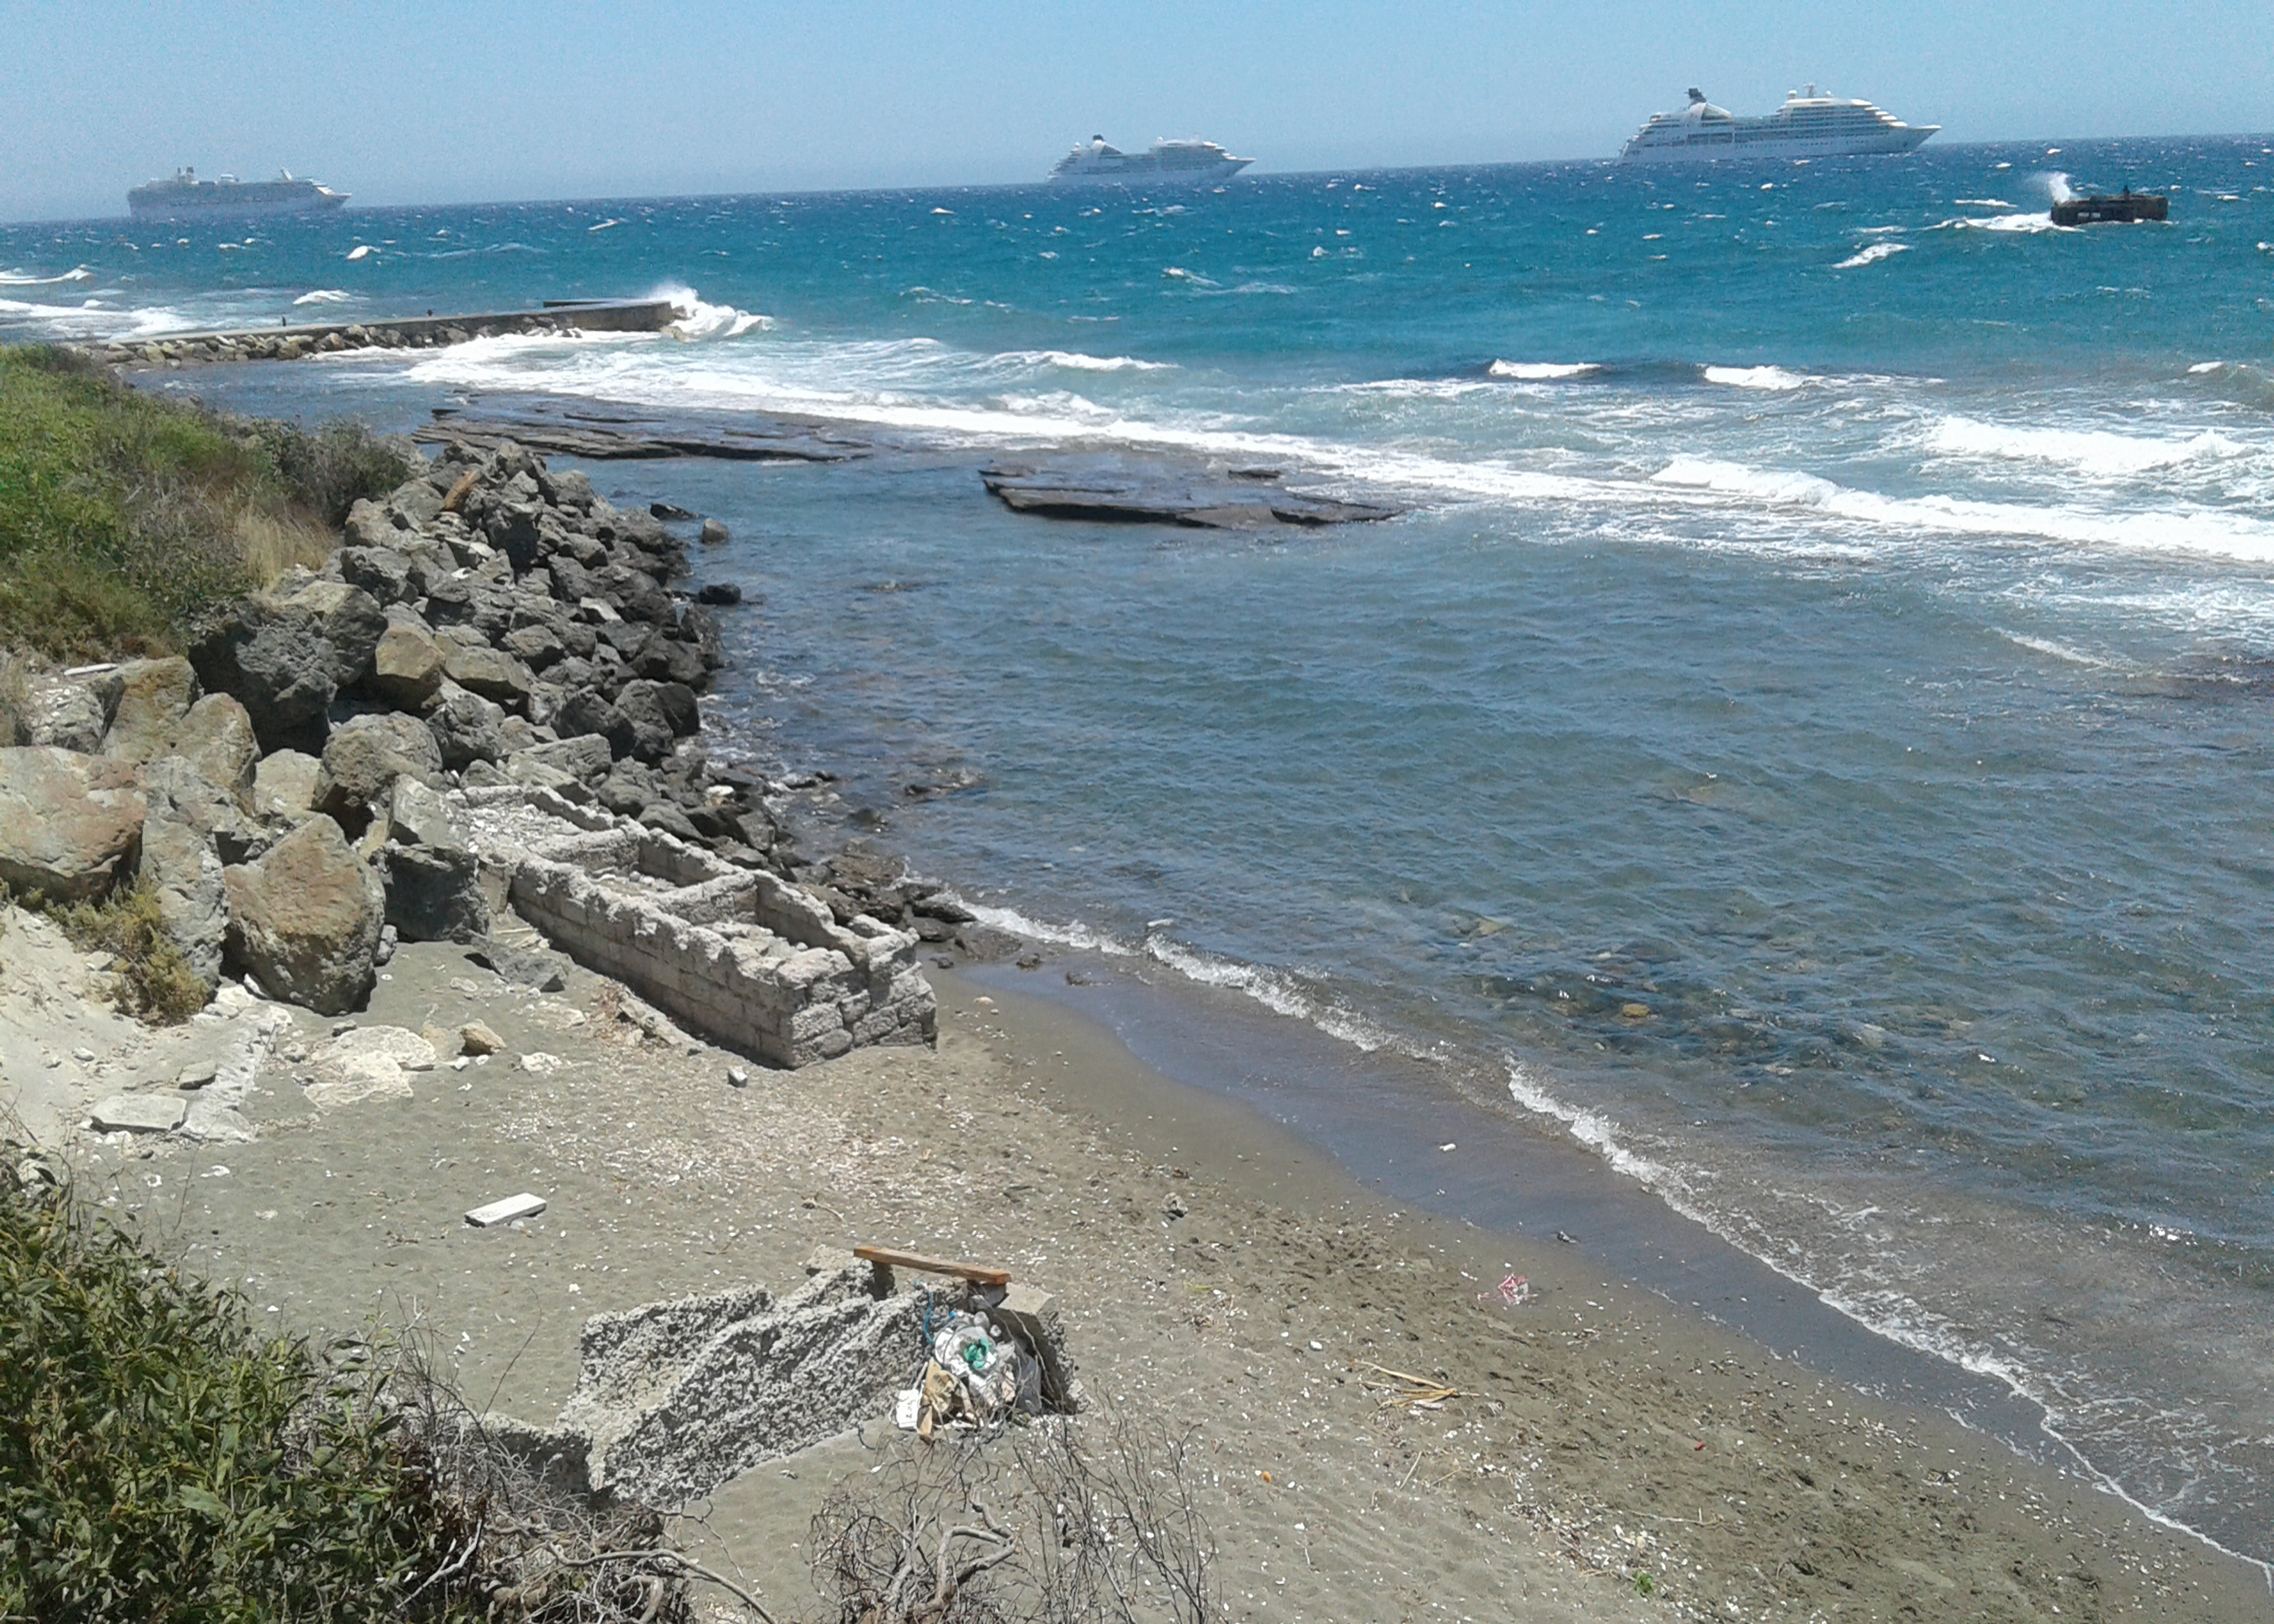
sky, sea, rocks, coast, boat, water, wave, waves, sand, stones, vegetation, water resources, natural environment, beach, natural landscape, coastal and oceanic landforms, watercourse, terrain, landscape, wind wave, headland, waterway, horizon, shore, formation, geology, rock, cape, bedrock, wood, ocean, klippe, bay, plant, tropics, cove, peninsula, inlet, wind, sound, promontory, tourism, tree, tide, Raised beach, island, vacation, lake, cliff, bight